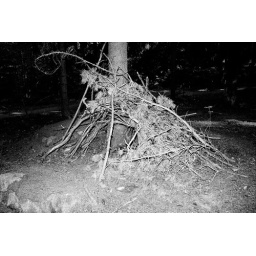
tree house in my woods.